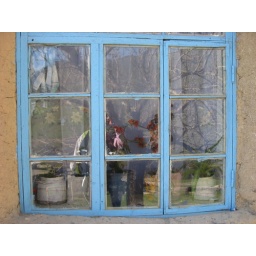
The window of our guest house in Uxum.